Des Bremner

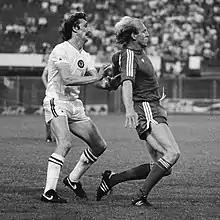
Bremner (left) playing for Aston Villa in the 1982 European Cup final with Dieter Hoeneß

Desmond George Bremner (born 7 September 1952) is a Scottish former professional football midfielder. He made more than 600 league appearances for clubs in both Scotland and England, was a member of Aston Villa's European Cup-winning team of 1982, and was capped for the Scotland national team.